Vlad VI Înecatul

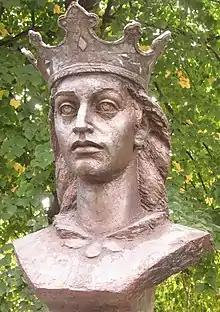

Vlad VI of Wallachia (c. 1508 – September 1532) was the voivode (prince) who ruled Wallachia between June 1530 and September 1532. He has been historically referenced as Vlad Înecatul ("Vlad the Drowned"), as a description of the manner of his death.